August 1944 lunar eclipse

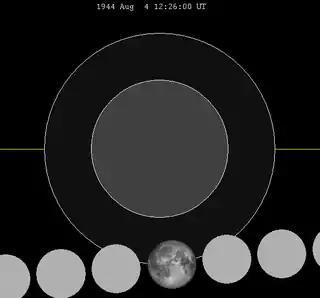
The Moon's hourly motion shown right to left

A penumbral lunar eclipse occurred at the Moon's descending node of orbit on Friday, August 4, 1944, with an umbral magnitude of −0.4758. A lunar eclipse occurs when the Moon moves into the Earth's shadow, causing the Moon to be darkened. A penumbral lunar eclipse occurs when part or all of the Moon's near side passes into the Earth's penumbra. Unlike a solar eclipse, which can only be viewed from a relatively small area of the world, a lunar eclipse may be viewed from anywhere on the night side of Earth. Occurring about 1.5 days before perigee (on August 5, 1944, at 23:45 UTC), the Moon's apparent diameter was larger.